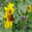
Label: sunflower